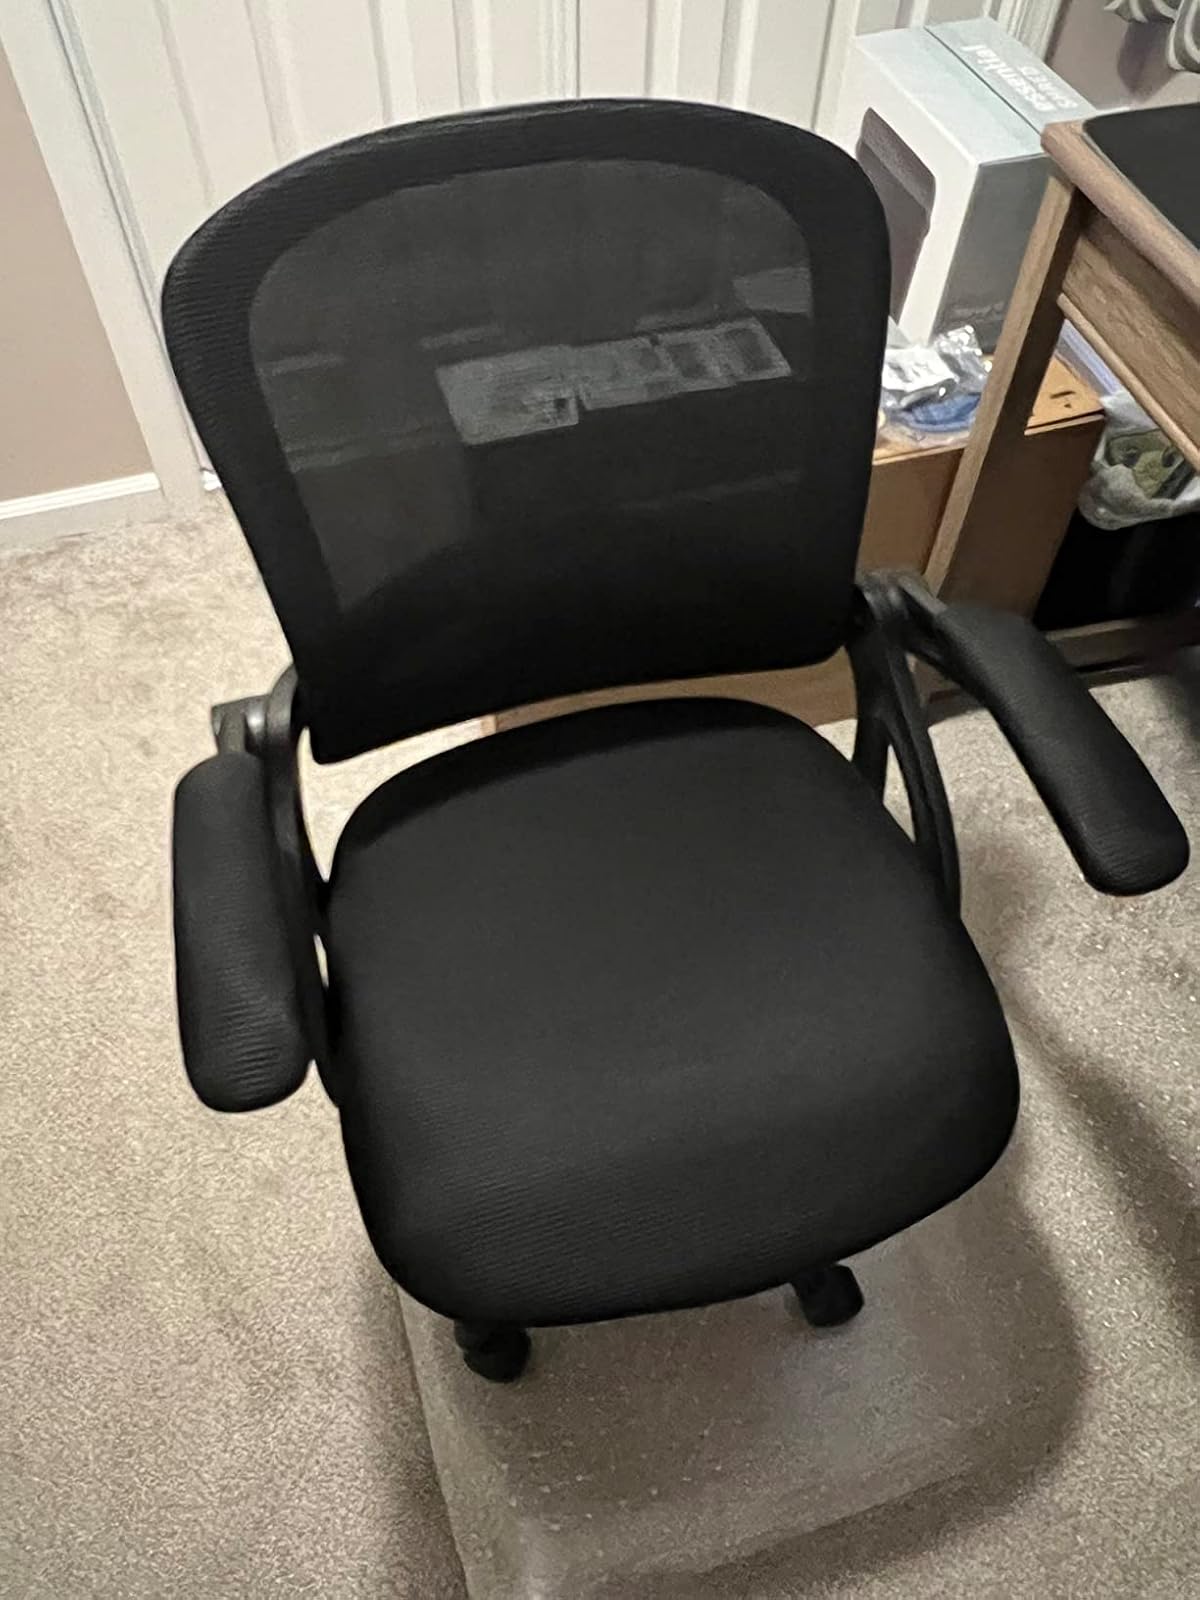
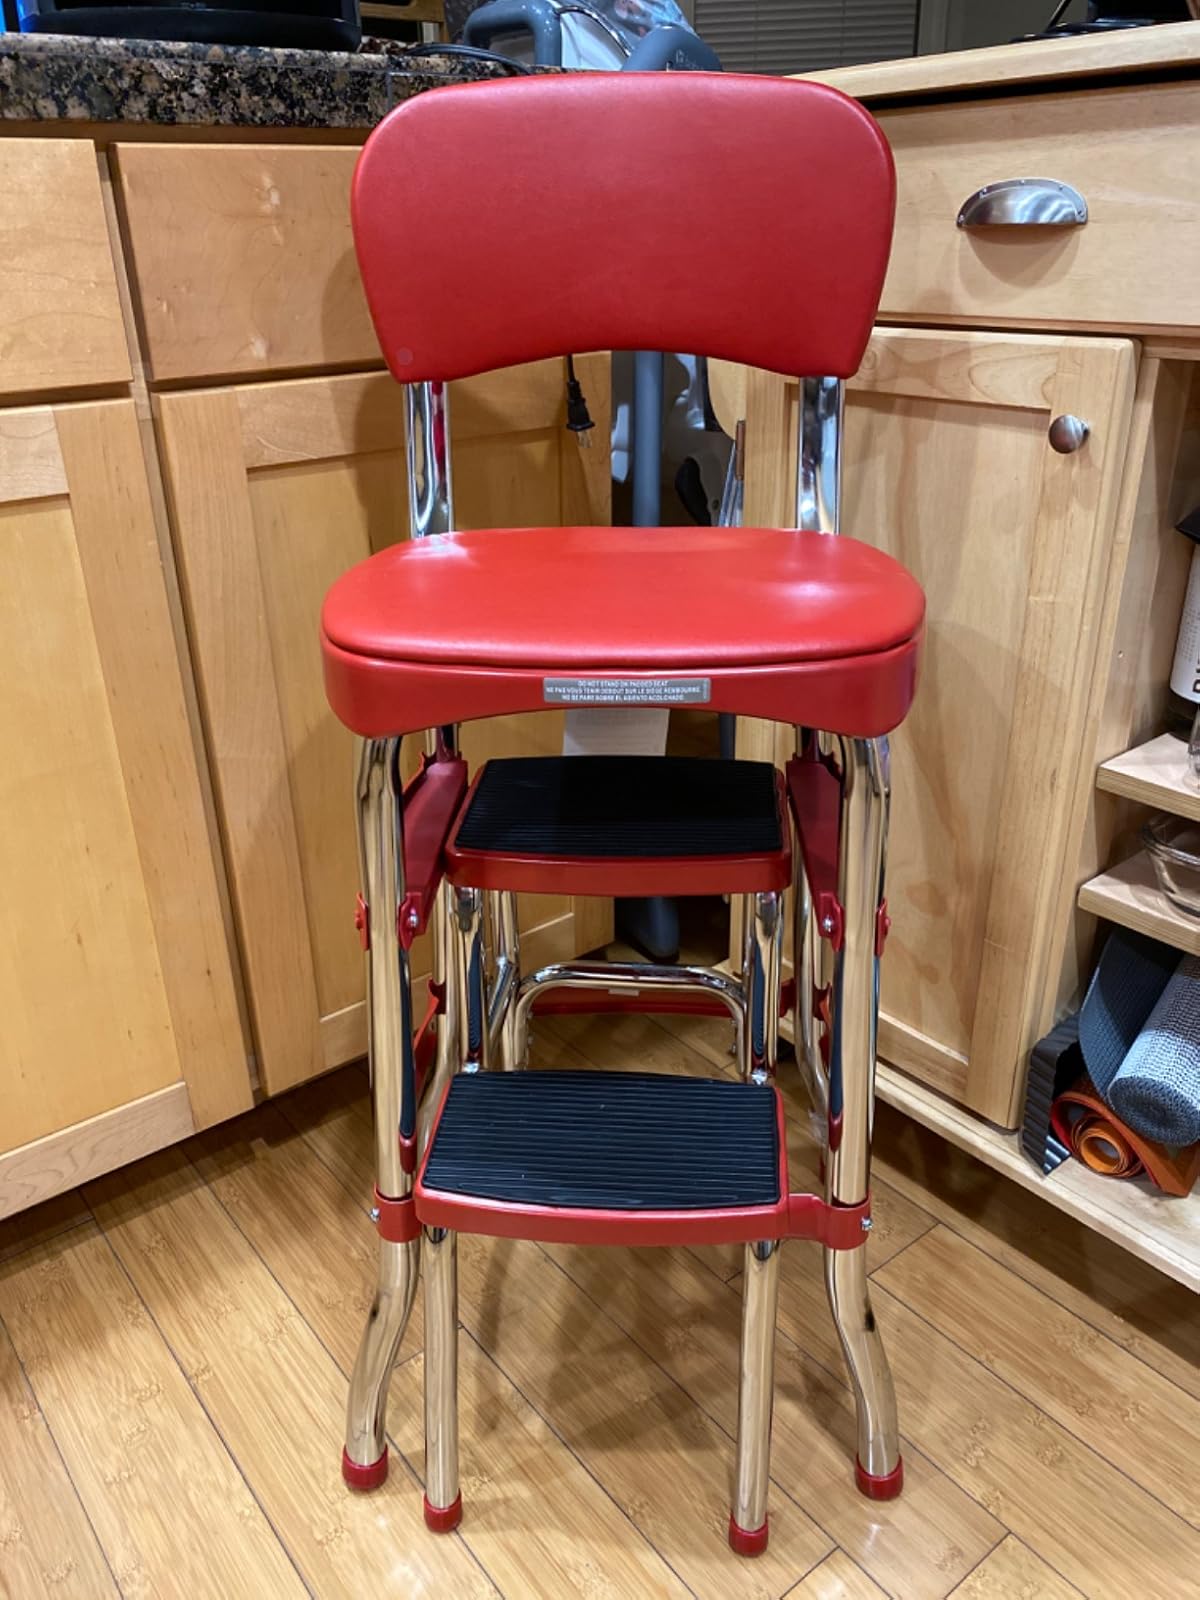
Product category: items_chair
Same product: no